NGC 1161

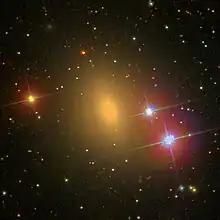
NGC 1161 (SDSS)

NGC 1161 is a lenticular galaxy approximately 90 million light-years away from Earth in the constellation of Perseus. It was discovered, along with NGC 1160, by English astronomer William Herschel on October 7, 1784.